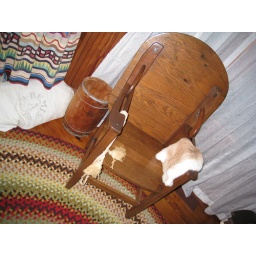
Severe chair in Frank's office